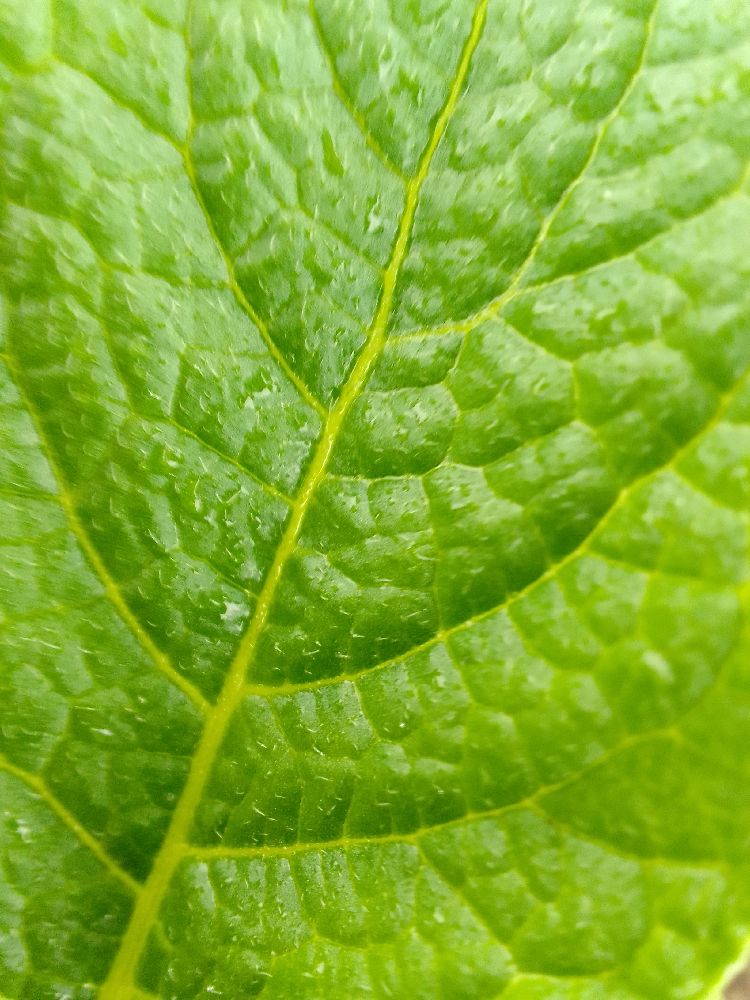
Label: Healthy